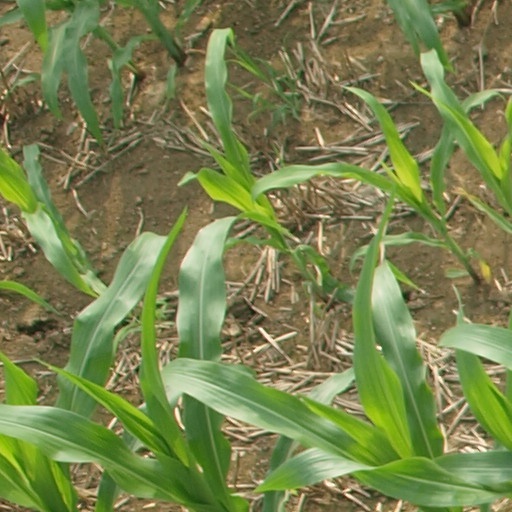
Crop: maize; corn